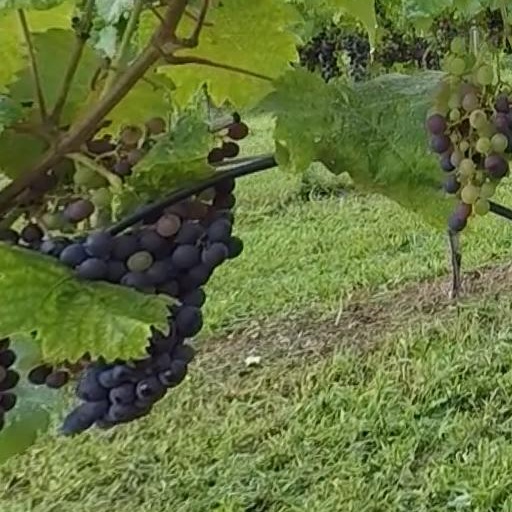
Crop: grape